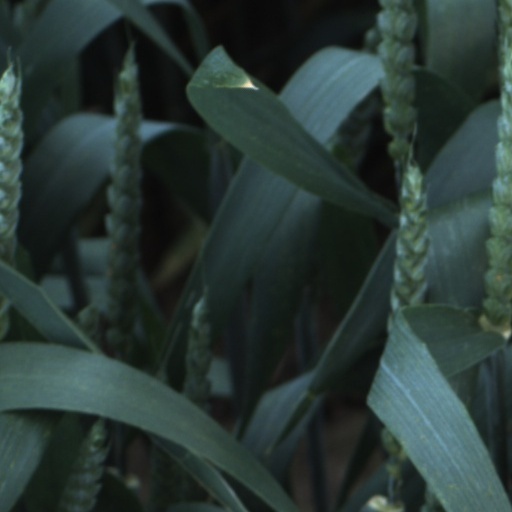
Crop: wheat